Cherven Peak

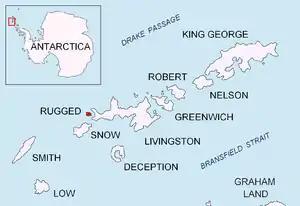
Location of Rugged Island in the South Shetland Islands

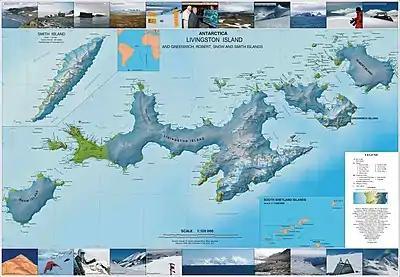
Topographic map of Livingston Island, Greenwich, Robert, Snow and Smith Islands

Cherven Peak is a rocky peak rising to 224 m on the north coast of Rugged Island off the west coast of Byers Peninsula of Livingston Island in the South Shetland Islands, Antarctica. Situated 1.04 km west of Herring Point, 830 m north of San Stefano Peak, 3.9 km east-southeast of Cape Sheffield, and 700 m southeast of Ivan Vladislav Point formed by an offshoot of the peak.